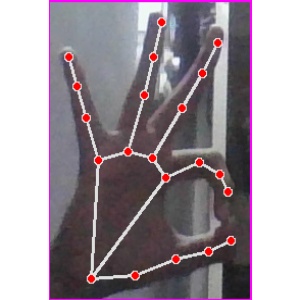
अक्षर: ण